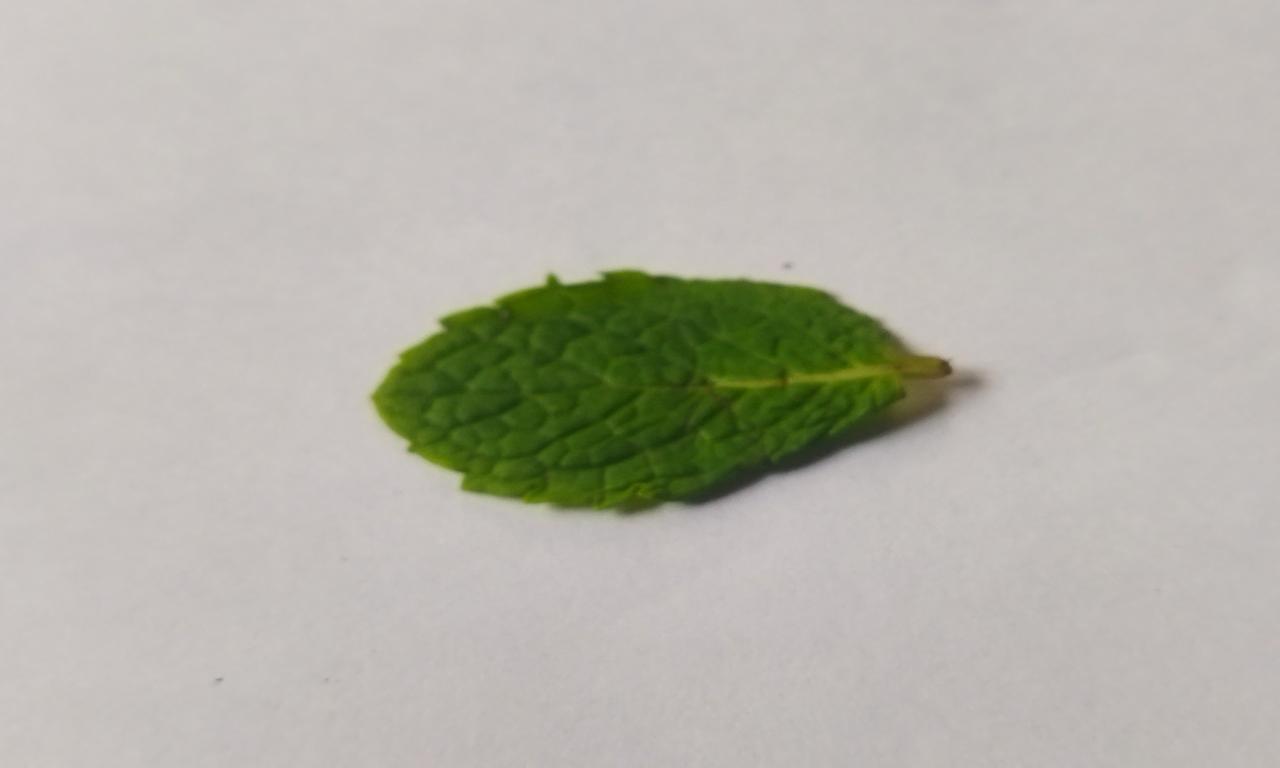
Label: Fresh